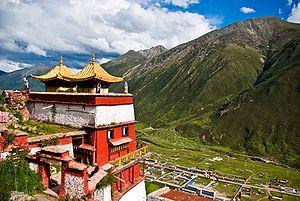
Le monastère de Drikung Thil est un monastère de l'école kagyu du bouddhisme tibétain situé dans le district de Medro Gungkar dans la préfecture de Lhassa, dans la région autonome du Tibet.